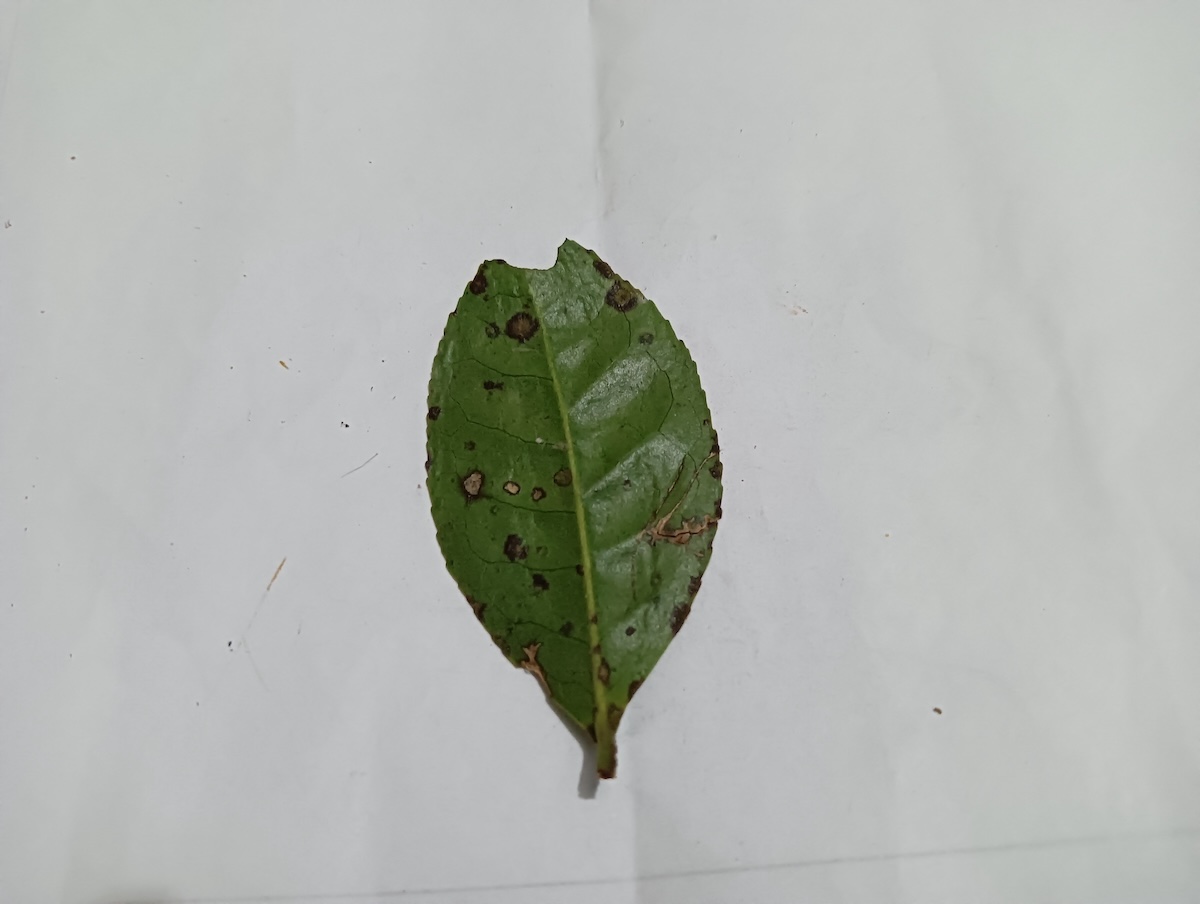
Label: Tea algal leaf spot